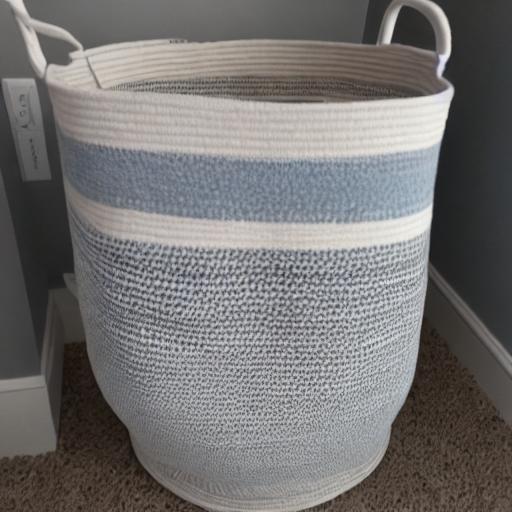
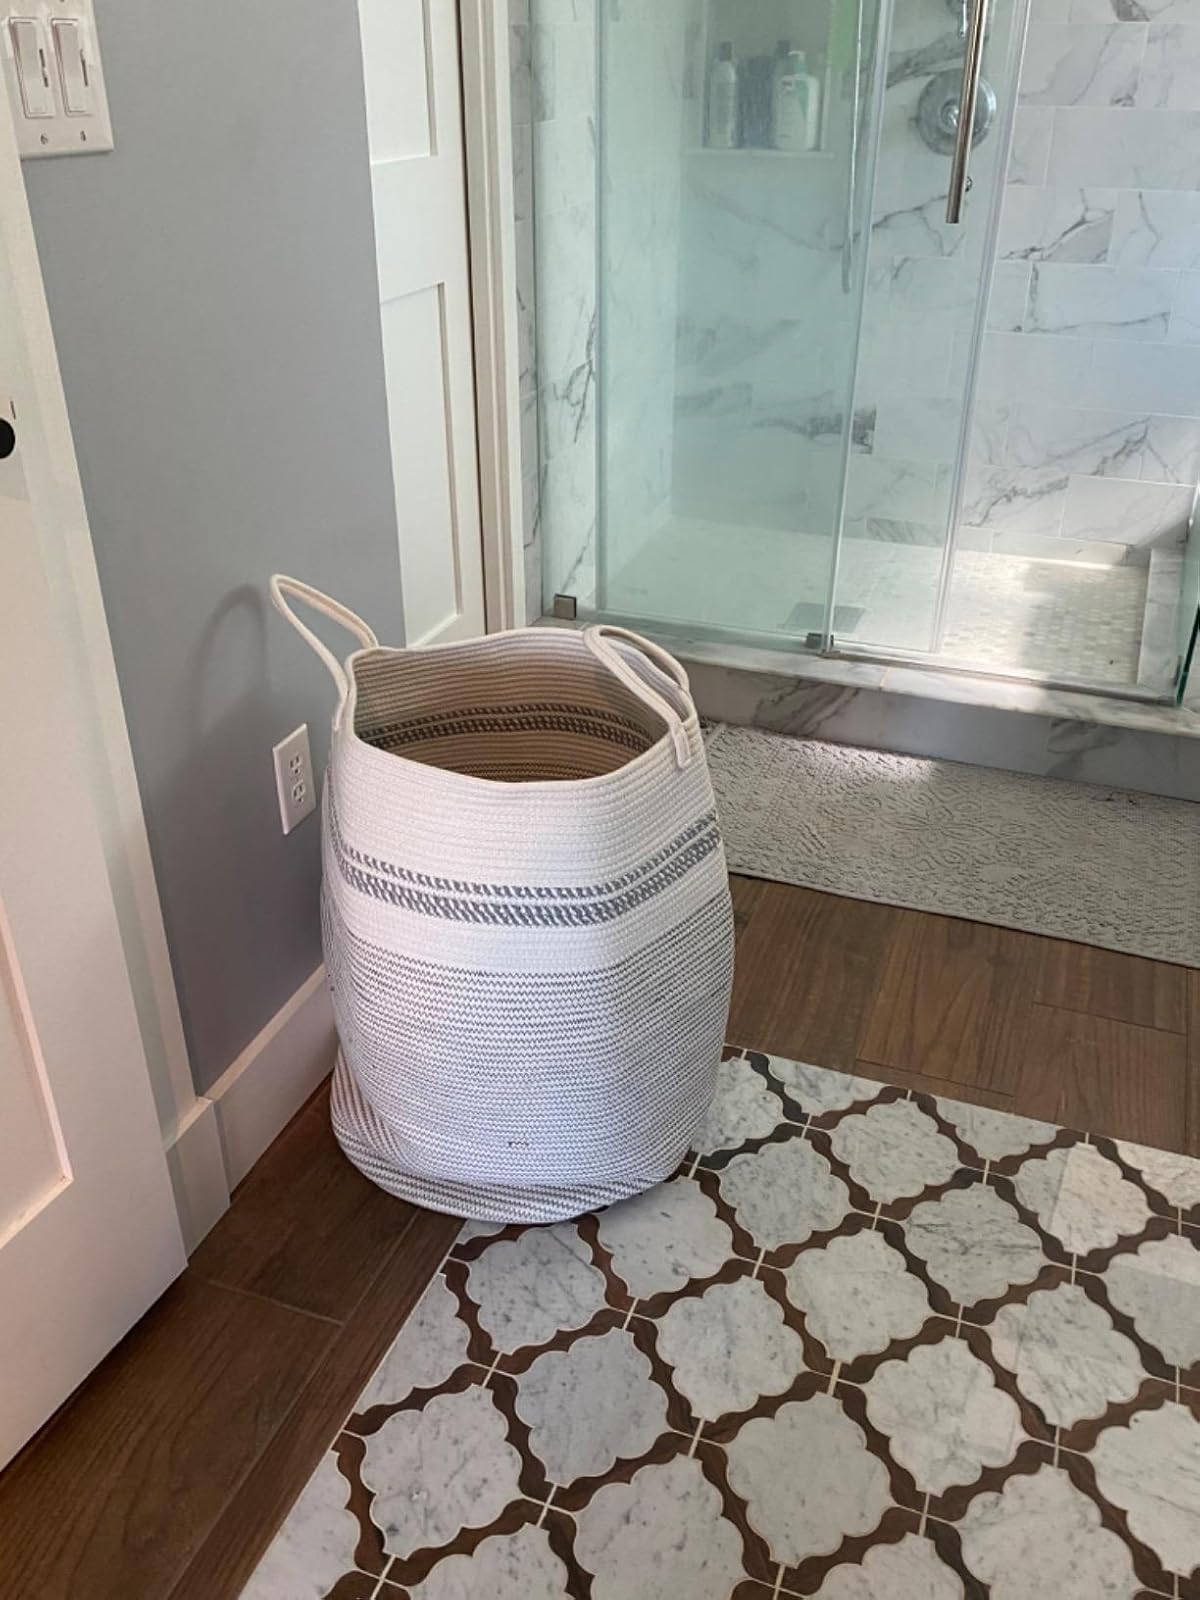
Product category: items_hamper
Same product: no